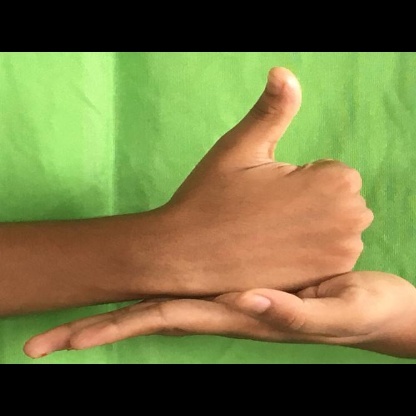
Mudra: Shivalinga